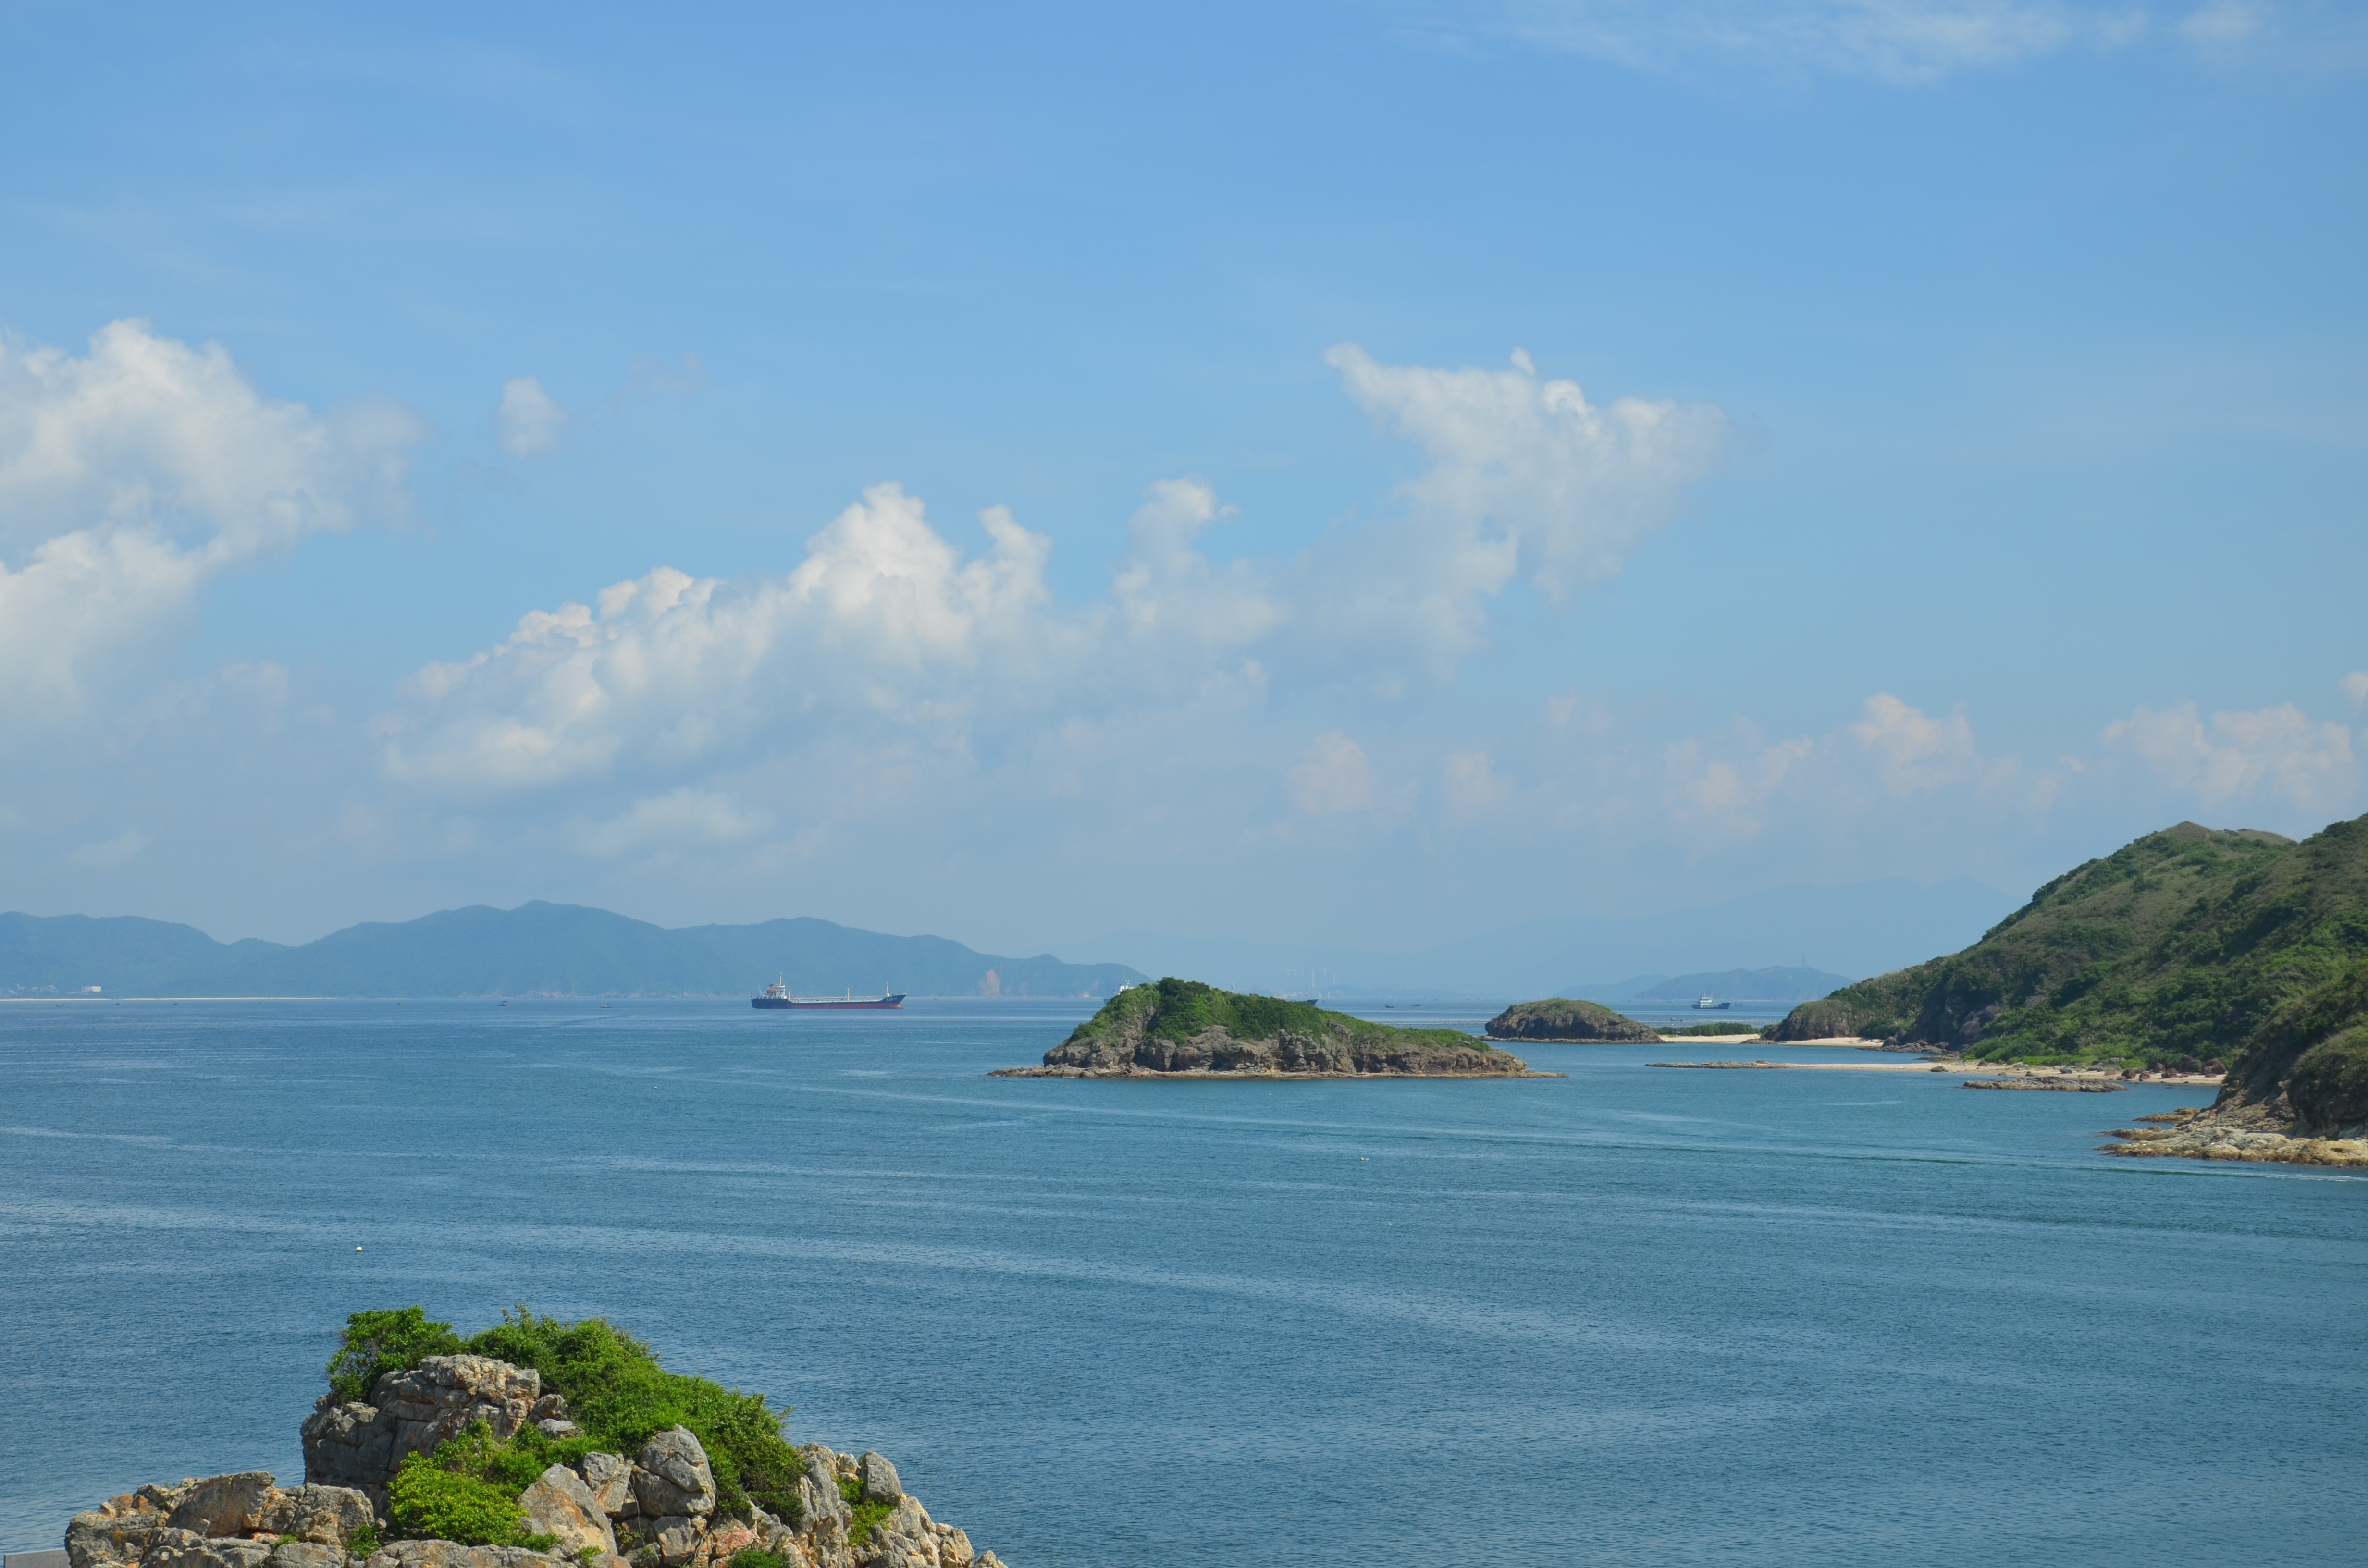
beach, sea, coast, ocean, horizon, cloud, shore, peak, vacation, cliff, cove, bay, island, terrain, body of water, loch, cape, islet, landform, sea island, daya bay, geographical feature